Borgo Medioevale

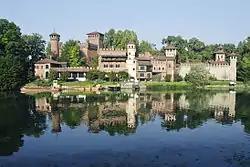
View of the Borgo Medievale in Turin, located along the Po River.

The Borgo Medioevale (English: "Medieval Village") is an open air museum and reconstructed medieval village and castle in Turin, Italy. It is located in the Parco del Valentino (Valentino Park) on the riverbank of the Po river. It was built for the 1884 Italian general exposition and it was constructed by replicating and mimicking late-medieval architecture of the Piedmont region.